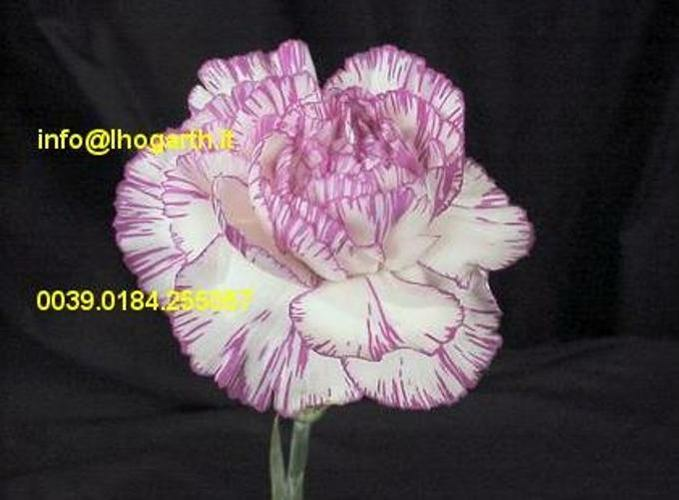
Flower: carnation